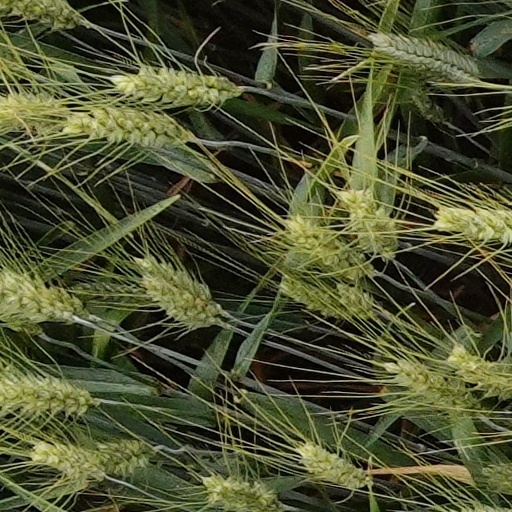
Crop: wheat